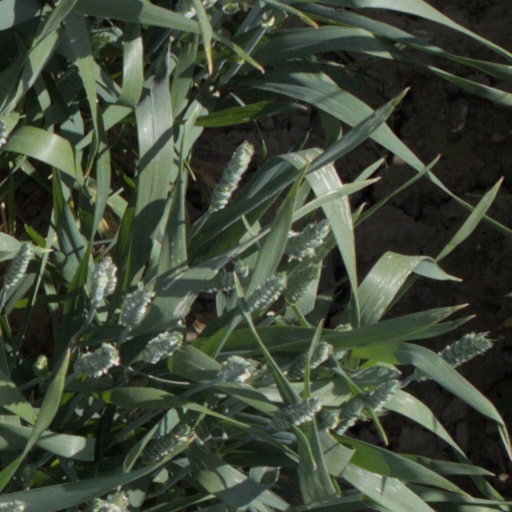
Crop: wheat